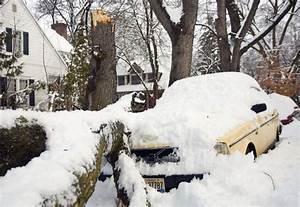
sheep